Air Poland

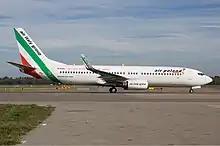
An Air Poland Boeing 737-800.

Air Poland operated charter flights to leisure destinations in the following countries: